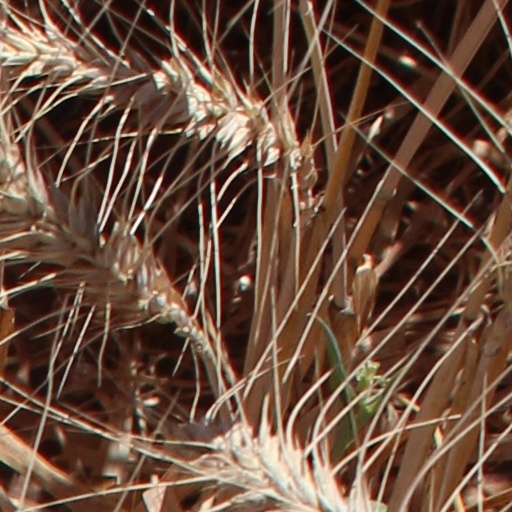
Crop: wheat